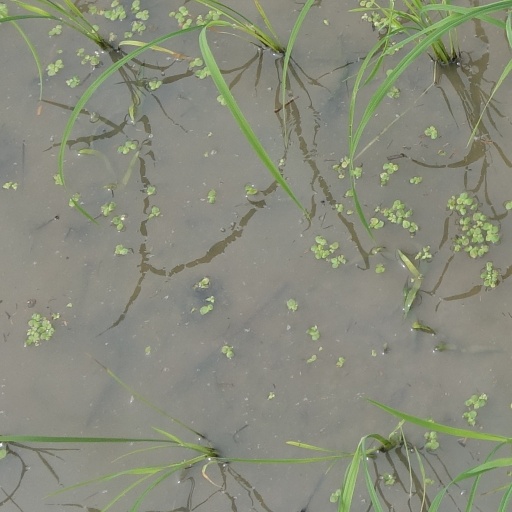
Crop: rice